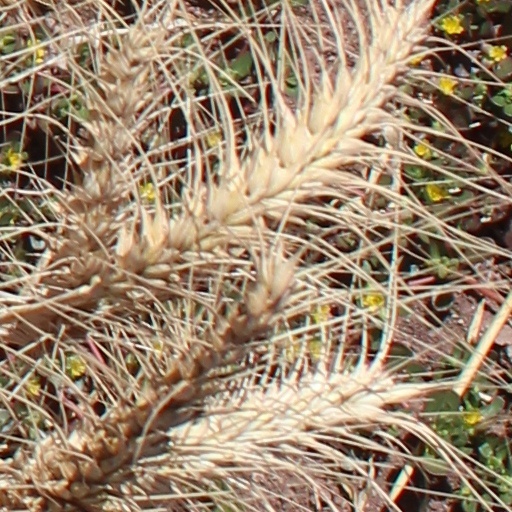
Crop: wheat